Isaac Kulp Farm

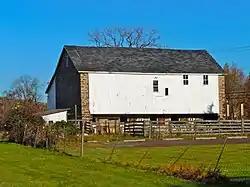
Isaac Kulp Farm, November 2011

The Isaac Kulp Farm is an historic American home and farm which are located in Upper Gwynedd Township, Montgomery County, Pennsylvania.